George Wythe Baylor

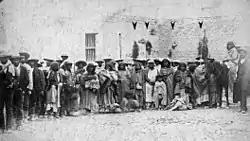

After the close of the war Baylor lived in Galveston, Dallas and San Antonio, and in 1879 was sent out as second or junior lieutenant of Company C (Harrington's company), Texas Rangers, to El Paso, by Governor Roberts. Baylor left San Antonio on August 2, 1879, with his wife, two young daughters, and sister-in-law, two fully laden wagons, a piano, and a game cock with four hens.